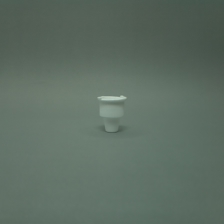
Color: white/transparent
Cap type: standard cap